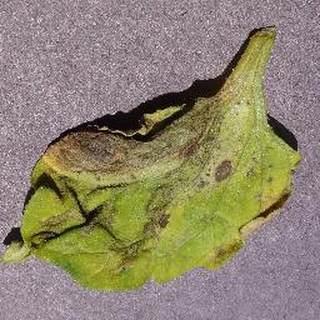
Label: tomato_septoria_leaf_spot